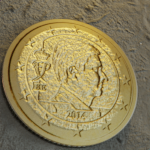
Coin value: 50cents
Country: be
Edition: 2014